Cuisine of the Mid-Atlantic states

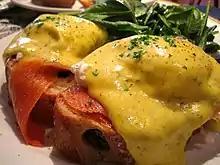
Eggs Benedict, a breakfast dish made with poached eggs and hollandaise sauce, served with smoked salmon

Since the first reference to an alcoholic mixed drink called a cocktail comes from New York State in 1803, it is thus not a surprise that there have been many cocktails invented in New York and the surrounding environs. Long Island iced teas, Manhattans, Rob Roys, Tom Collins, Aviations, and Greyhounds were all invented in New York bars, and the gin martini was popularized in New York in speakeasies during the 1920s, as evidenced by its appearance in the works of New Yorker and American writer F. Scott Fitzgerald. New York State is the third most productive area in the country for wine grapes, just behind the more famous California and Washington. It has AVA's near the Finger Lakes, the Catskills, and Long Island, and in the Hudson Valley has the second most productive area in the country for growing apples, making it a center for hard cider production, just like New England. Pennsylvania has been growing rye since Germans began to emigrate to the area at the end of the 17th century and required a grain they knew from home. Therefore, overall it is not unusual to find New York grown Gewürtztraminer and Riesling, Pennsylvania rye whiskey, or marques of locally produced ciders like Original Sin on the same menu.